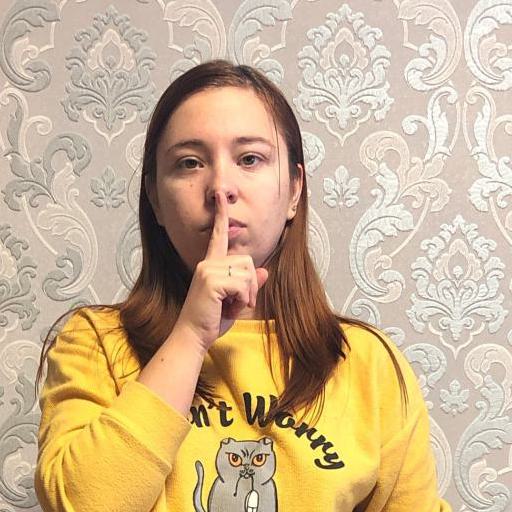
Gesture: mute